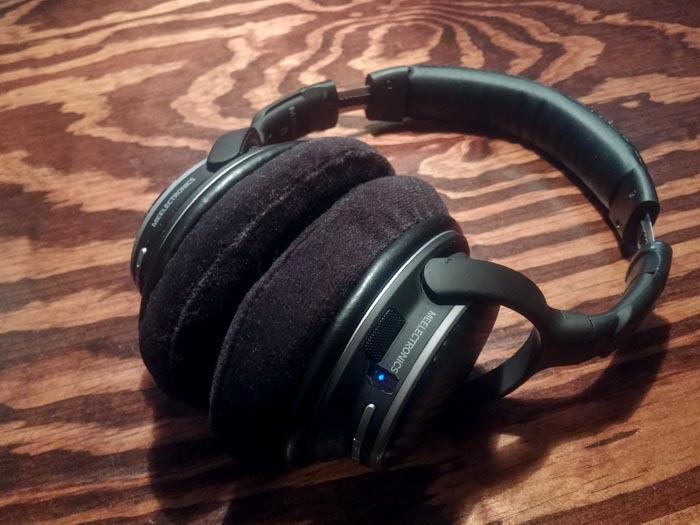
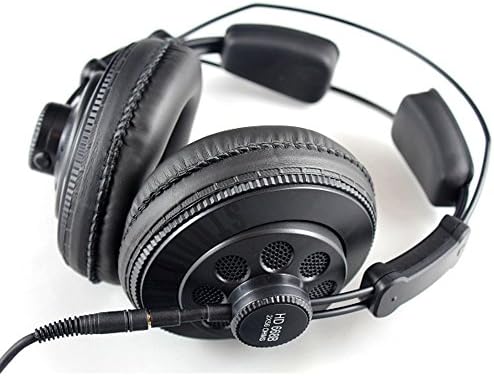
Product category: headphones
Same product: no